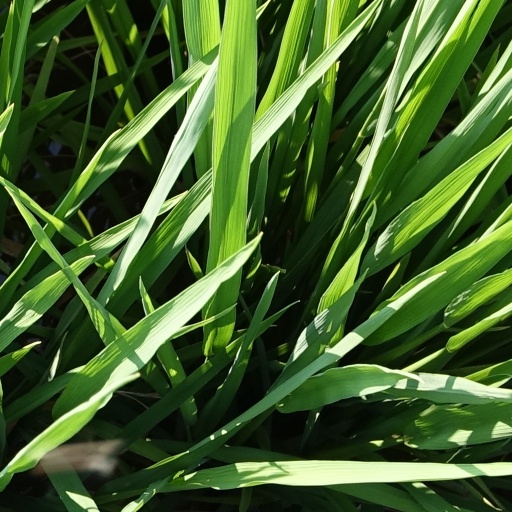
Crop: rice